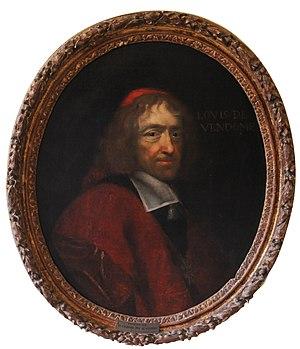
Portrait de Louis II de Vendôme en cardinal
Le pavillon de Vendôme, aussi appelé Pavillon Vendôme, est un ancien hôtel particulier, abritant le musée du Pavillon de Vendôme-Dobler, situé dans la ville d'Aix-en-Provence, 34, rue Célony. Il a été construit par Louis de Mercœur, duc de Vendôme, désireux de posséder une folie hors la ville d'Aix. Ce pavillon doit sa renommée à ce qu'il aurait abrité les amours du duc de Vendôme et de la Belle du Canet, Lucrèce de Forbin-Solliès, veuve d'Honoré de Rascas, seigneur du Canet. Le duc voulait l'épouser, mais ce plan contrariait le roi Louis XIV car Mercœur était veuf de Laure Mancini, nièce du cardinal Jules Mazarin, conseiller à la cour. Puisque cette union aurait été considérée comme une mésalliance, et ne pouvant l'épouser, le duc décida de devenir amant de la dame.